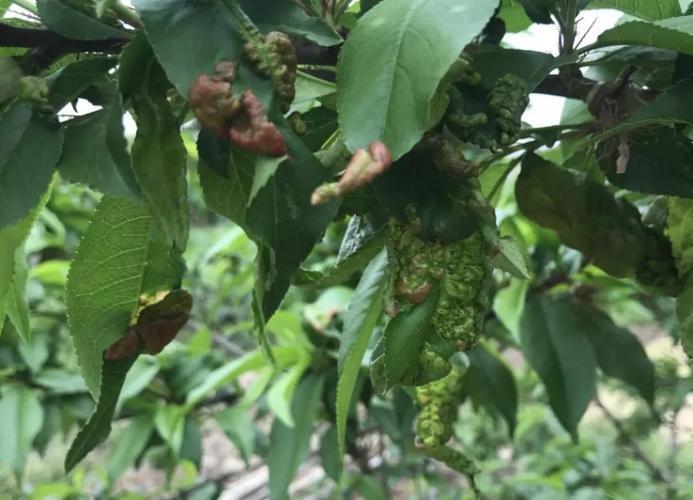
Plant: Peach
Disease: peach leaf curl